Durrants Hotel

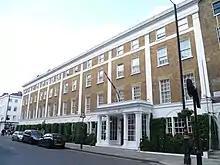
Durrants Hotel

Durrants Hotel is located at 26-32 George Street, in the central London district of Marylebone, England.